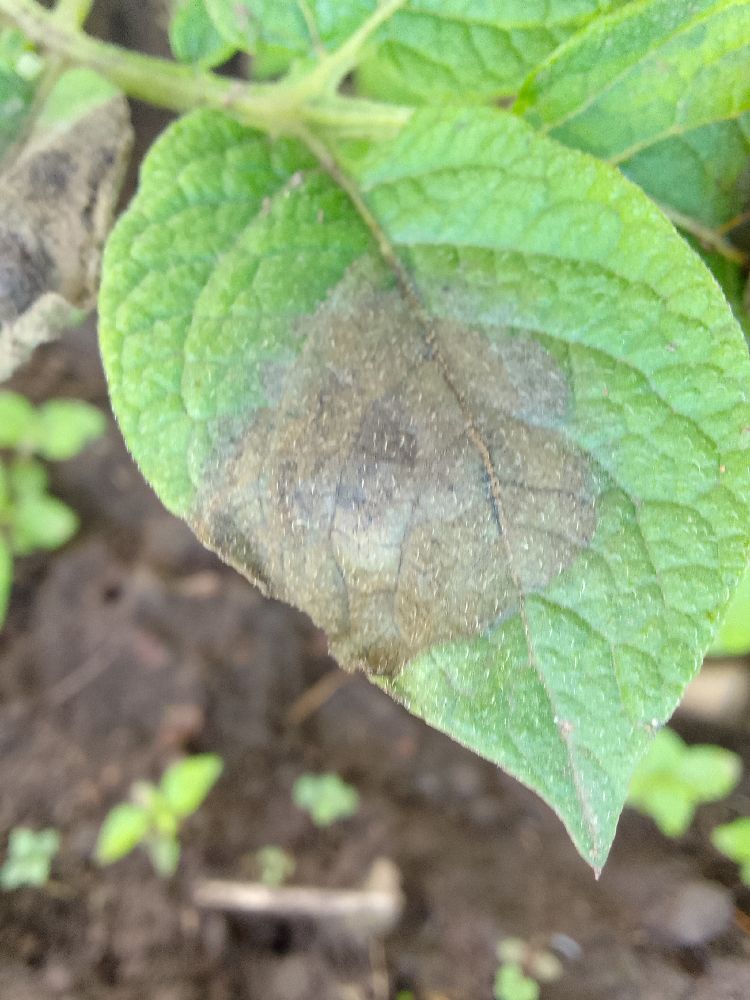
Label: Late blight